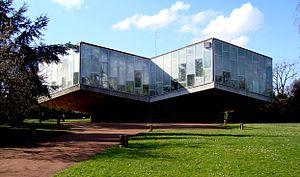
La serre équatoriale du jardin des plantes de Lille (Nord) construite en 1970 par l’architecte Secq. C'est une plate forme de 1 200 m² à huit mètres au-dessus du sol qui a nécessité 1 400 tonnes de béton, 50 tonnes de charpentes métalliques et 1 100 m² de vitres pour sa réalisation.
Le jardin des plantes de Lille est un jardin botanique situé au sud de Lille, au sud du quartier de Moulins. Il a été inscrit Monument historique en décembre 1997.
Jean-Pierre Secq, né le 20 septembre 1923 à Lille et mort le 18 avril 2013 à Lille, est un architecte français, auteur de nombreux projets caractéristiques du mouvement moderne dit « brutaliste ».
Cet article recense les monuments historiques de Lille, en France.